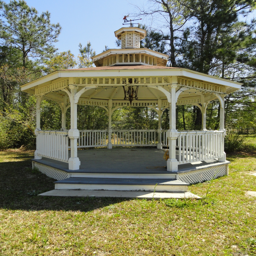
the gazebo at bed and breakfast outside